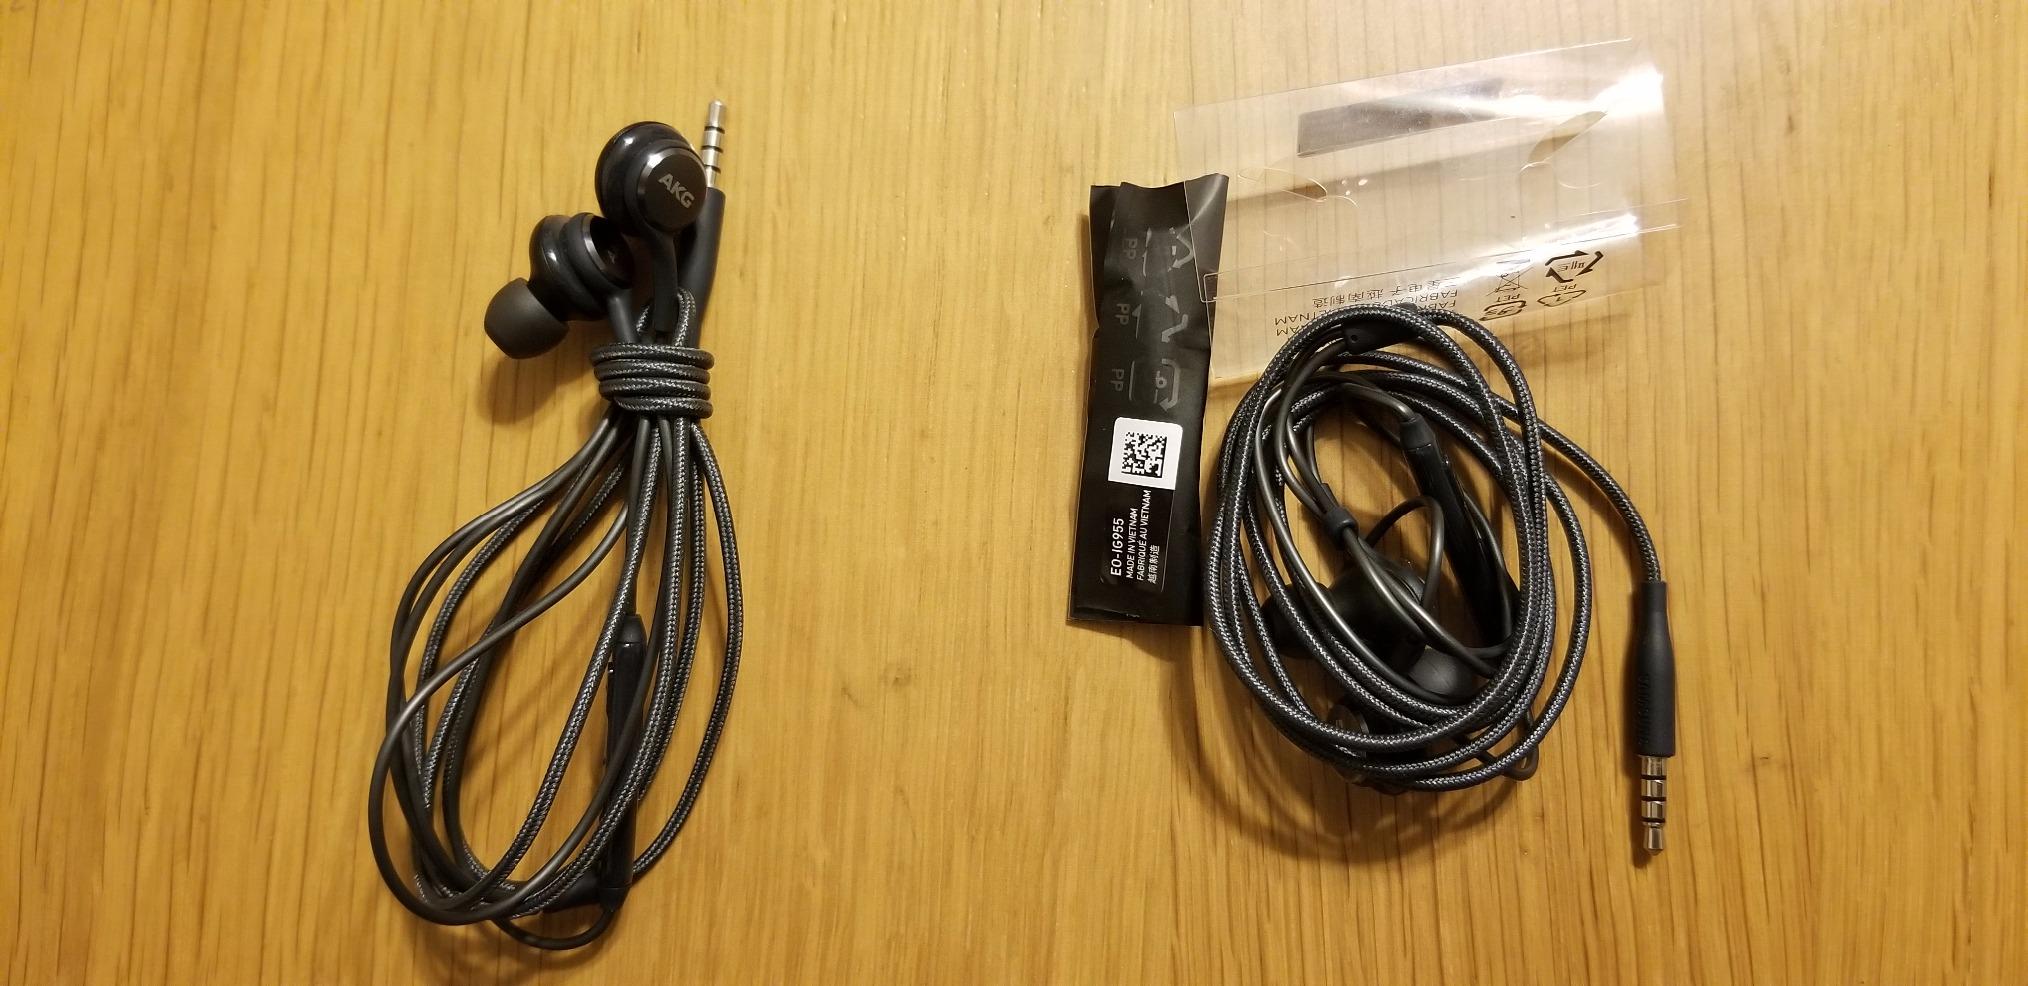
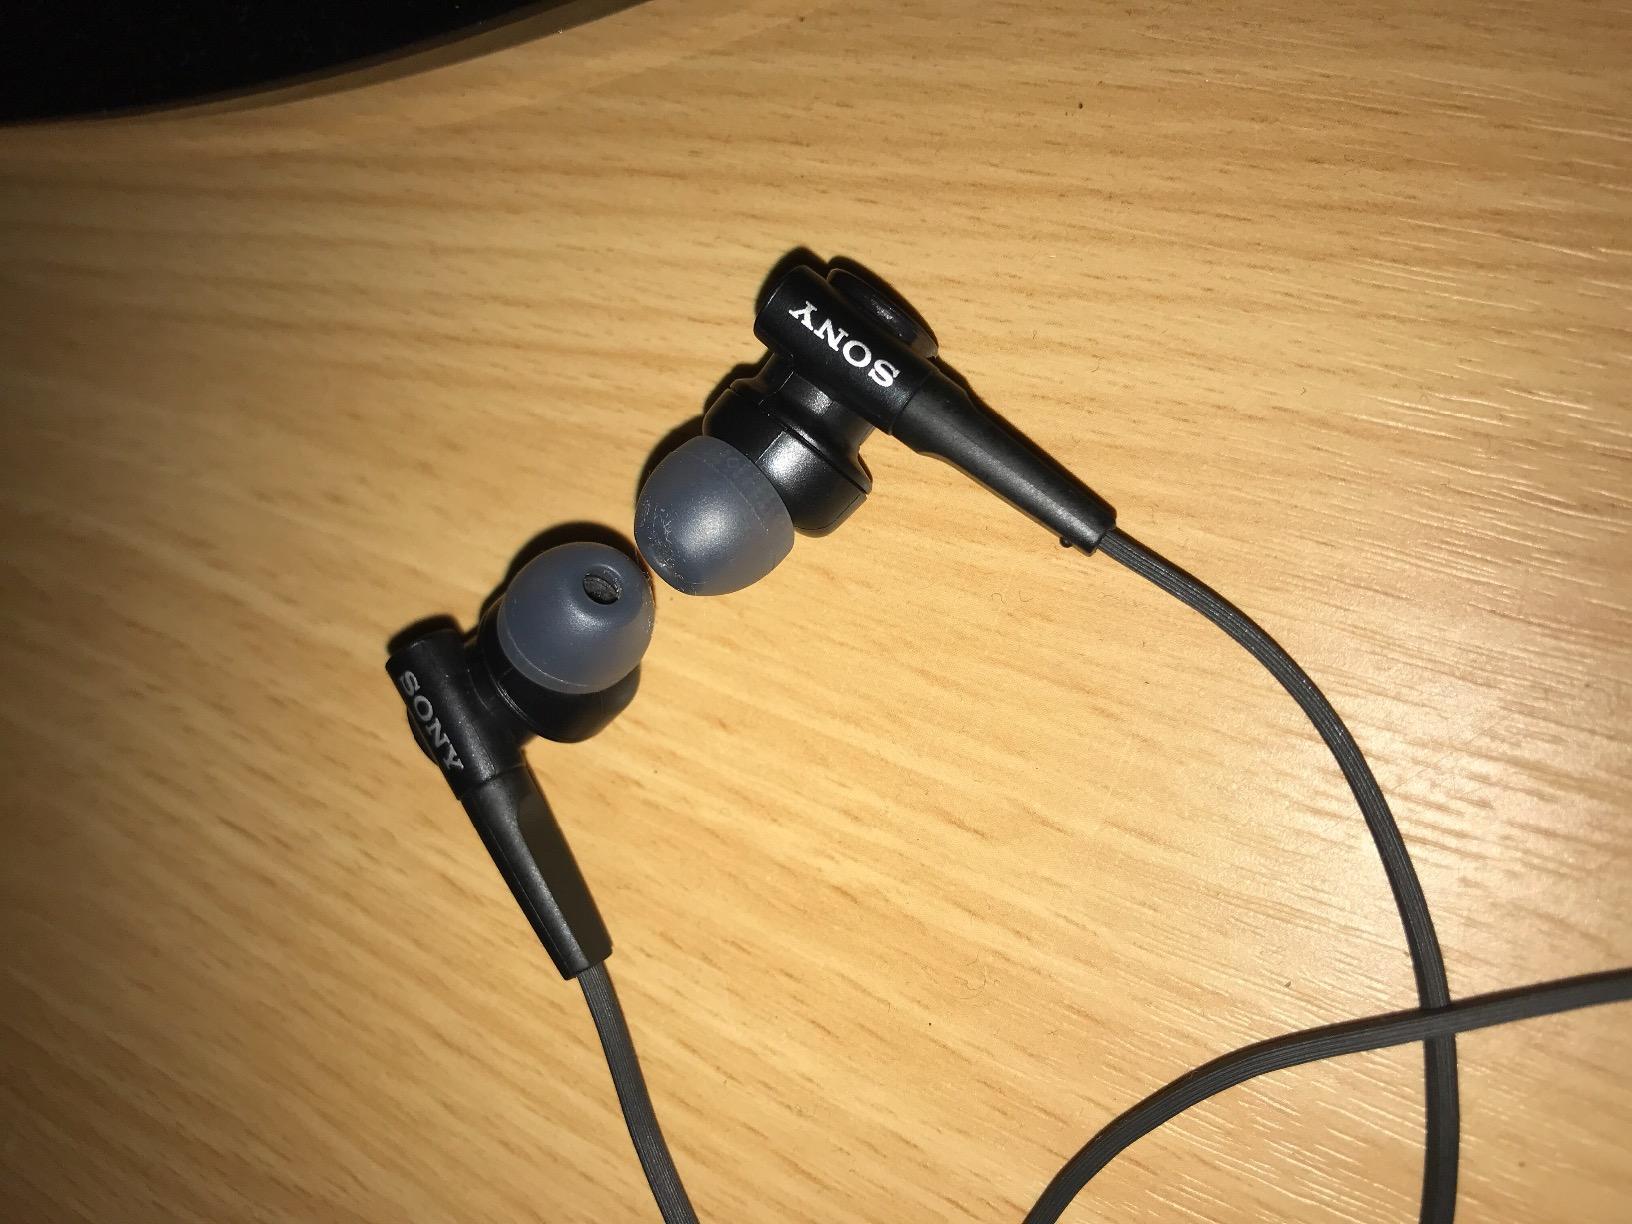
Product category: headphones
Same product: no